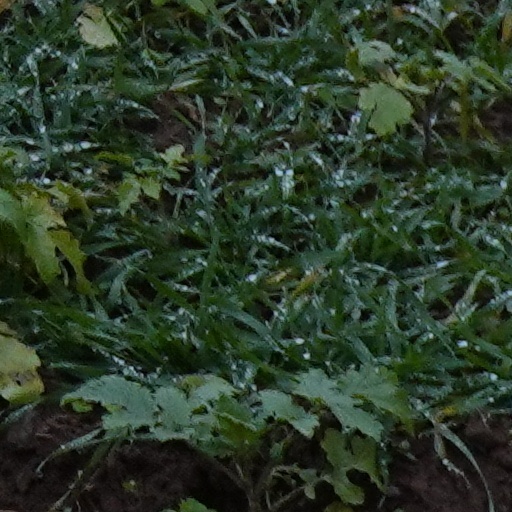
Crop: wheat